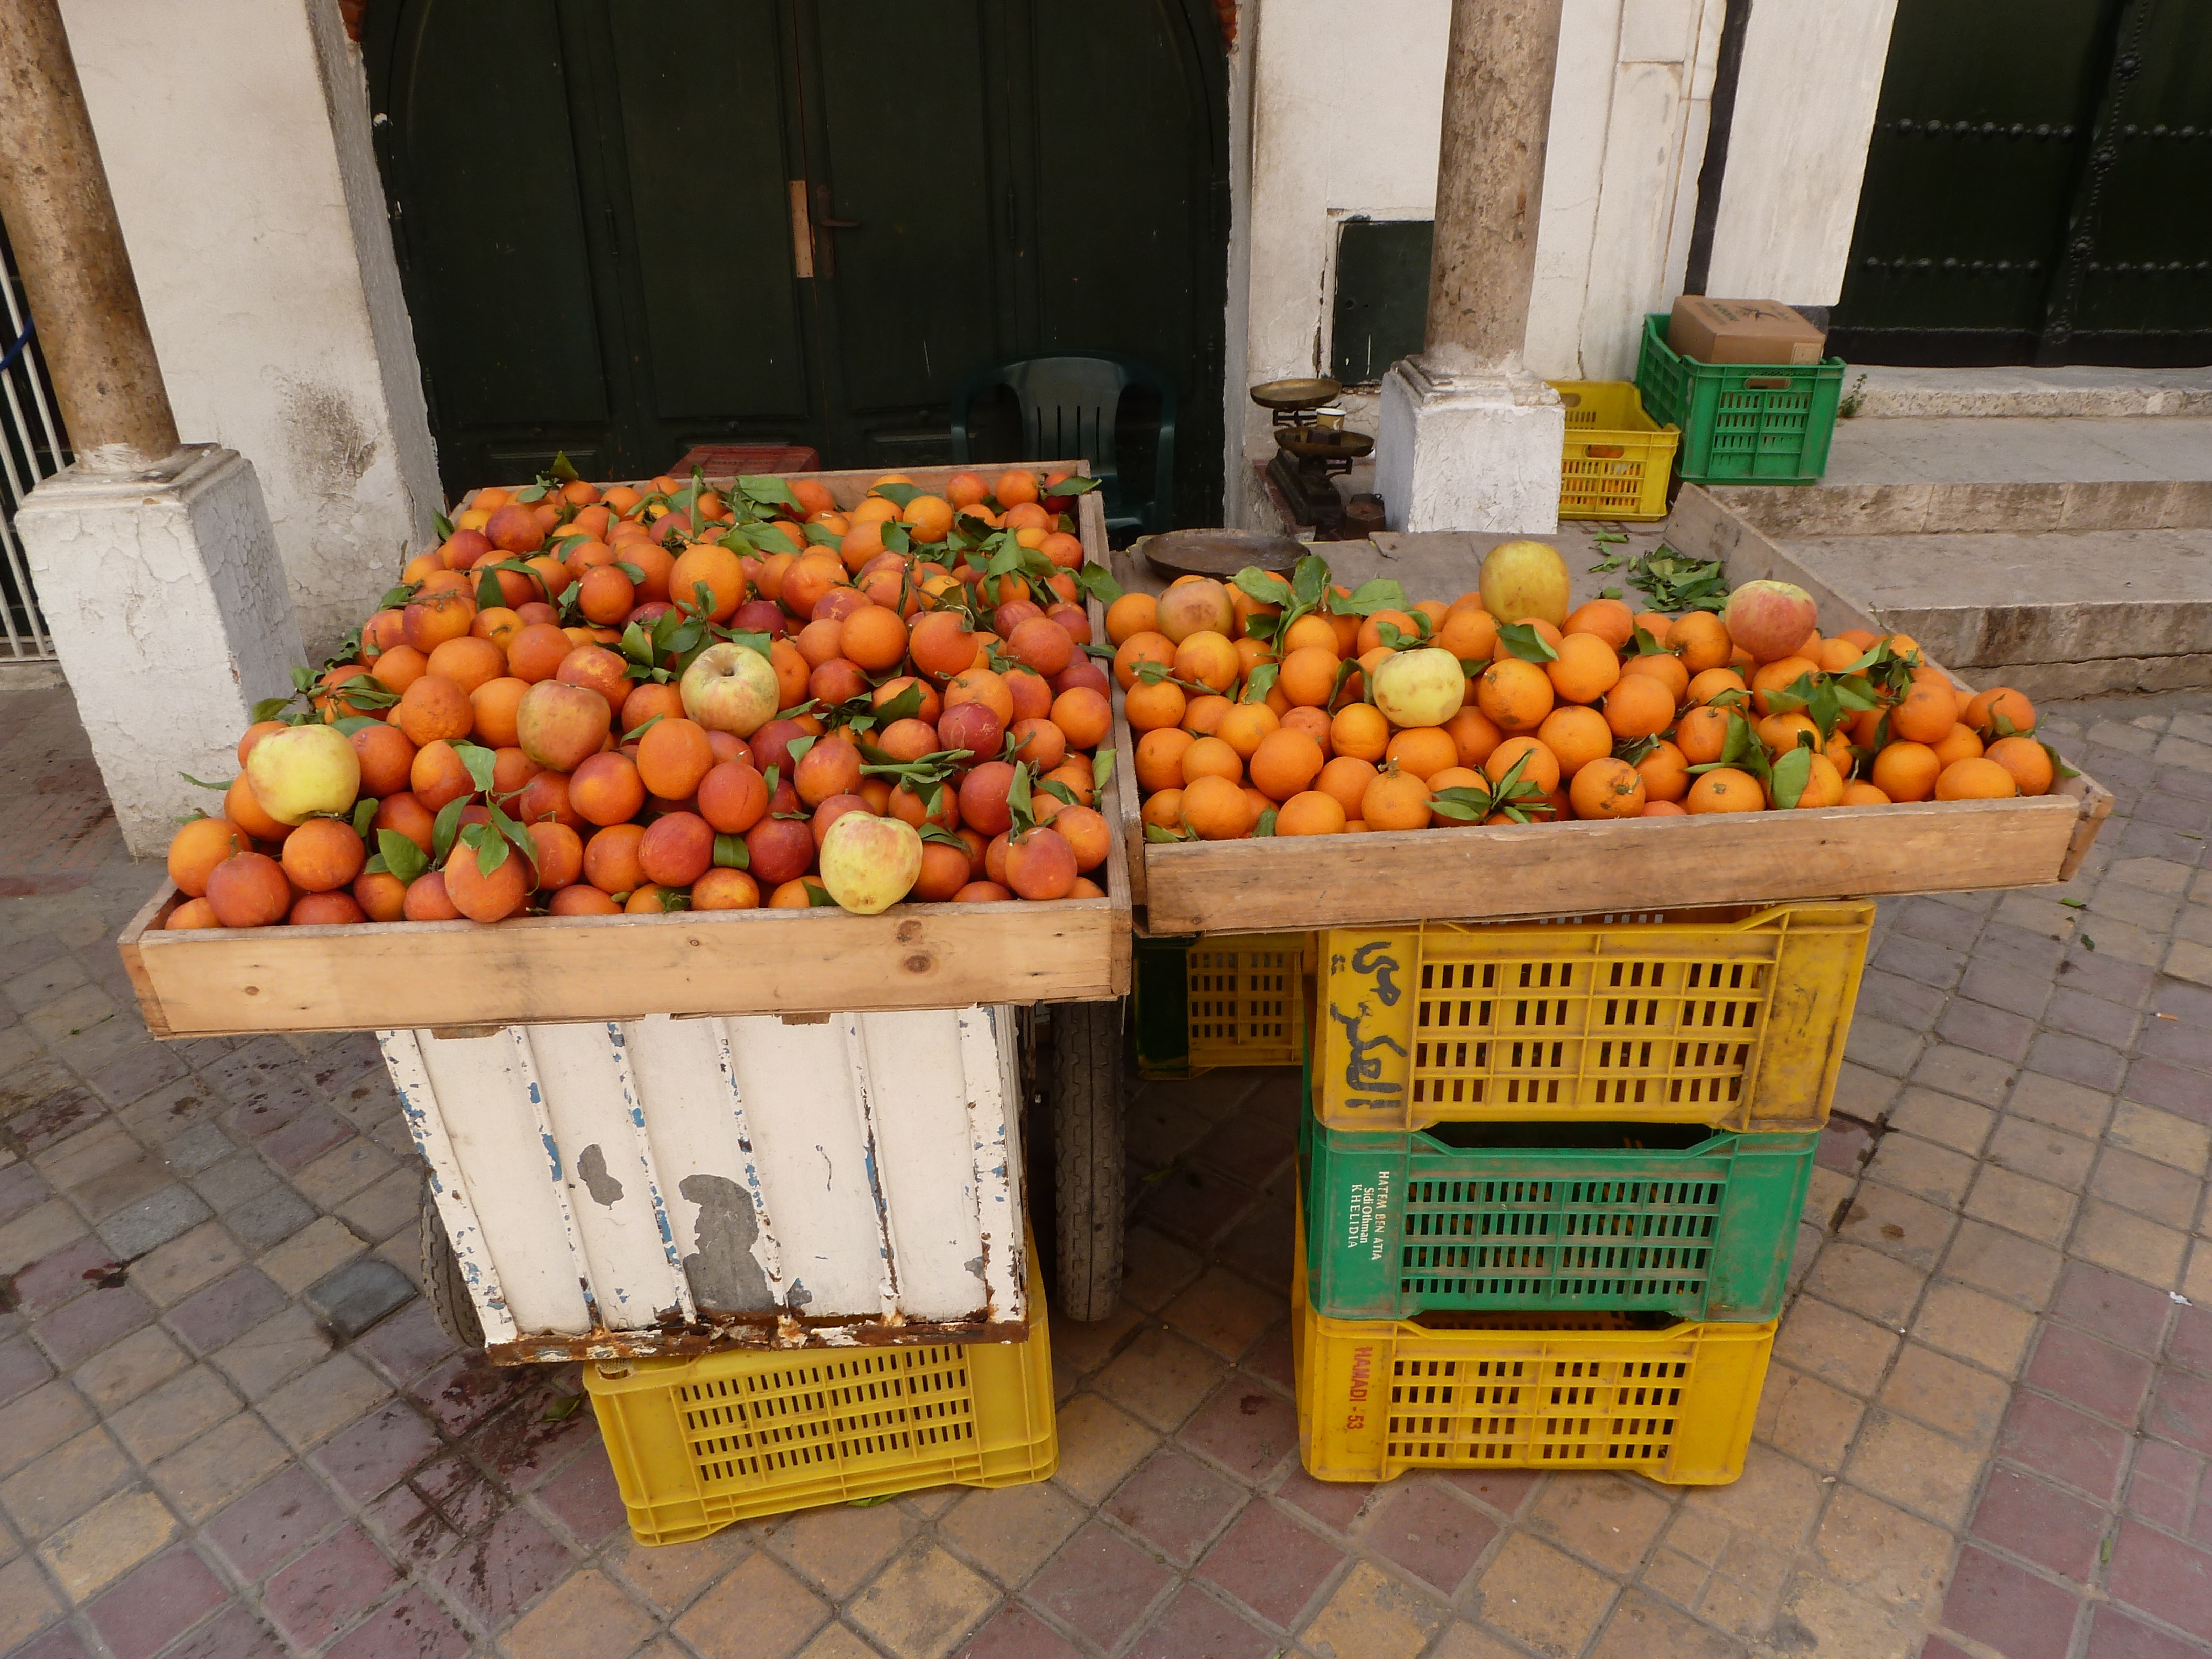
plant, fruit, city, food, produce, vegetable, market, public space, stall, grocery store, oranges, crates, flowering plant, human settlement, land plant, greengrocer